Snubnosed revolver

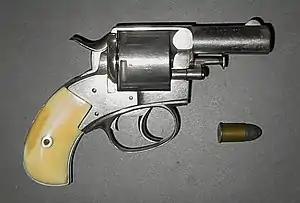
Webley .450 "British Bull Dog" model - 1870s

The British Bull Dog revolver was a popular type of 5-shot, solid-frame, double action, pocket revolver introduced by Philip Webley & Son of Birmingham, England, in 1872, and subsequently copied by gunmakers in continental Europe and the United States. It featured a barrel and was chambered for .442 Webley or .450 Adams cartridges. Webley produced smaller scaled .320 Revolver and .380 caliber versions later, but did not mark them with the British Bull Dog name. The term "bulldog revolver" became synonymous with large-caliber "snubnosed revolvers".